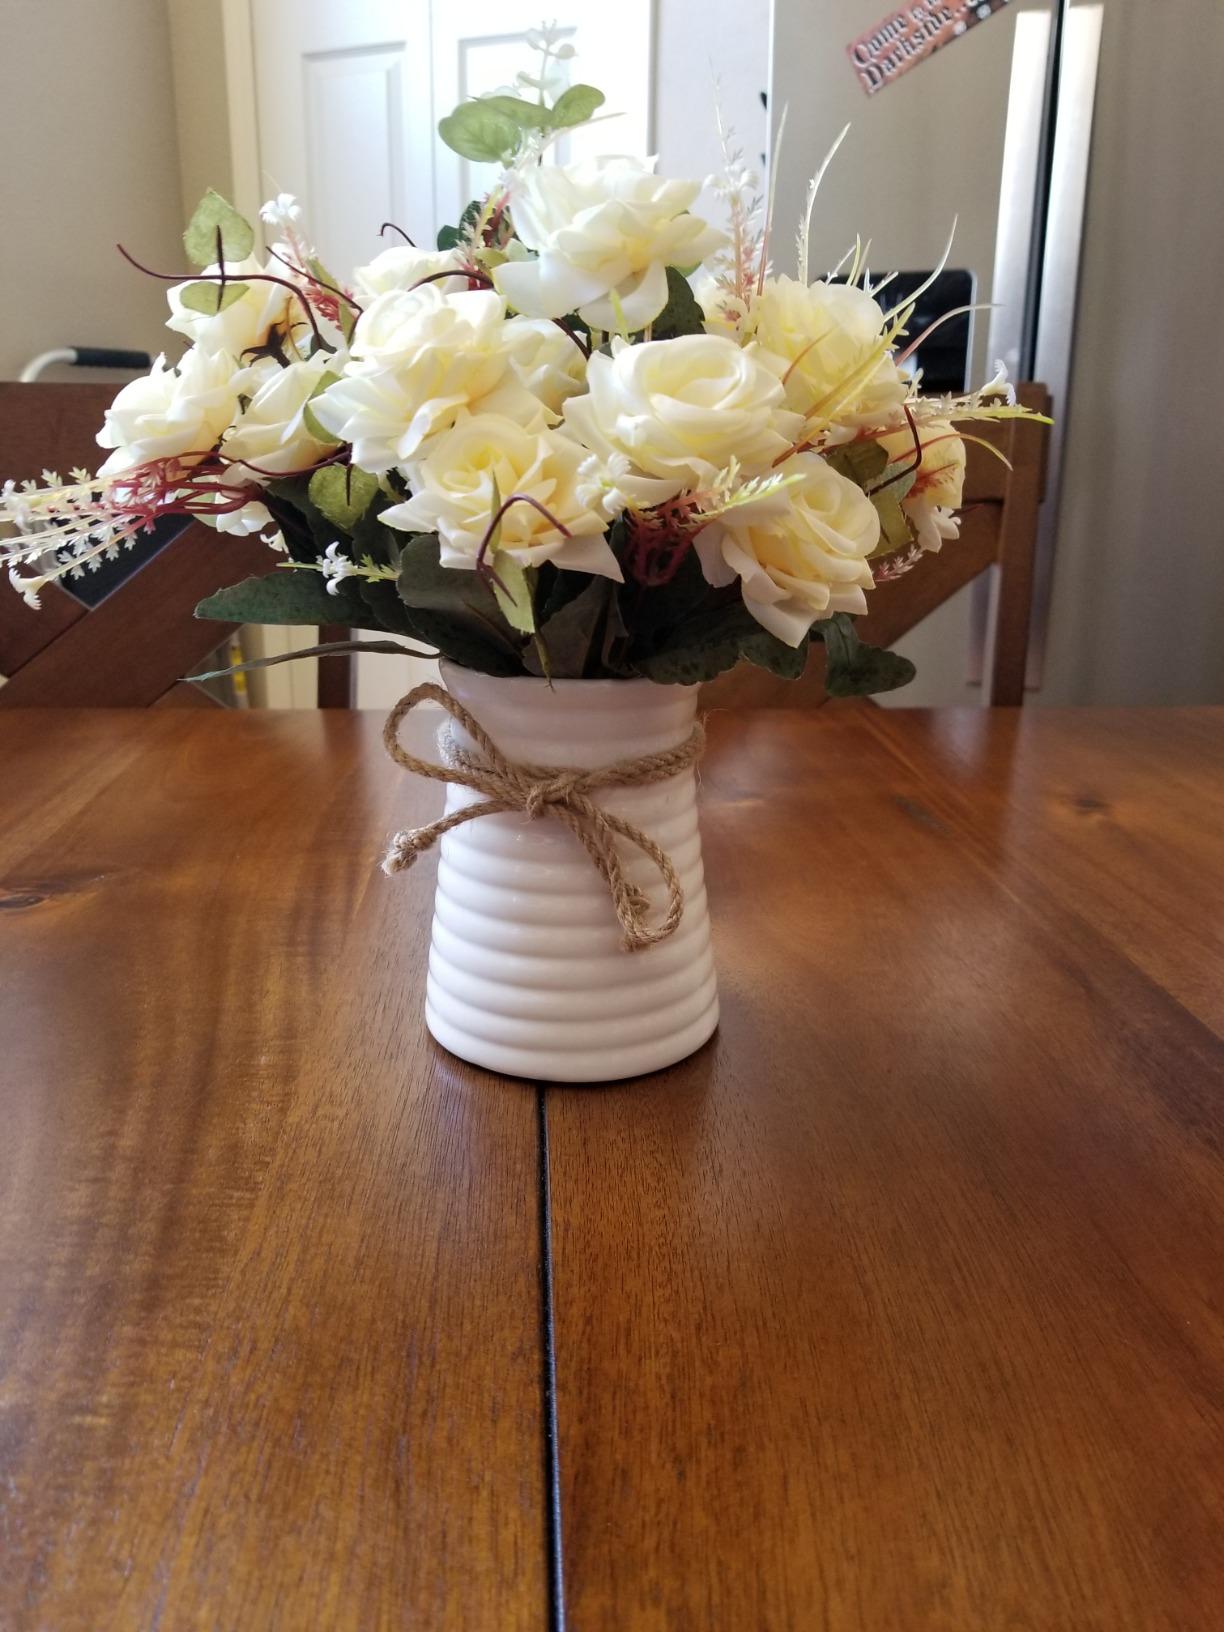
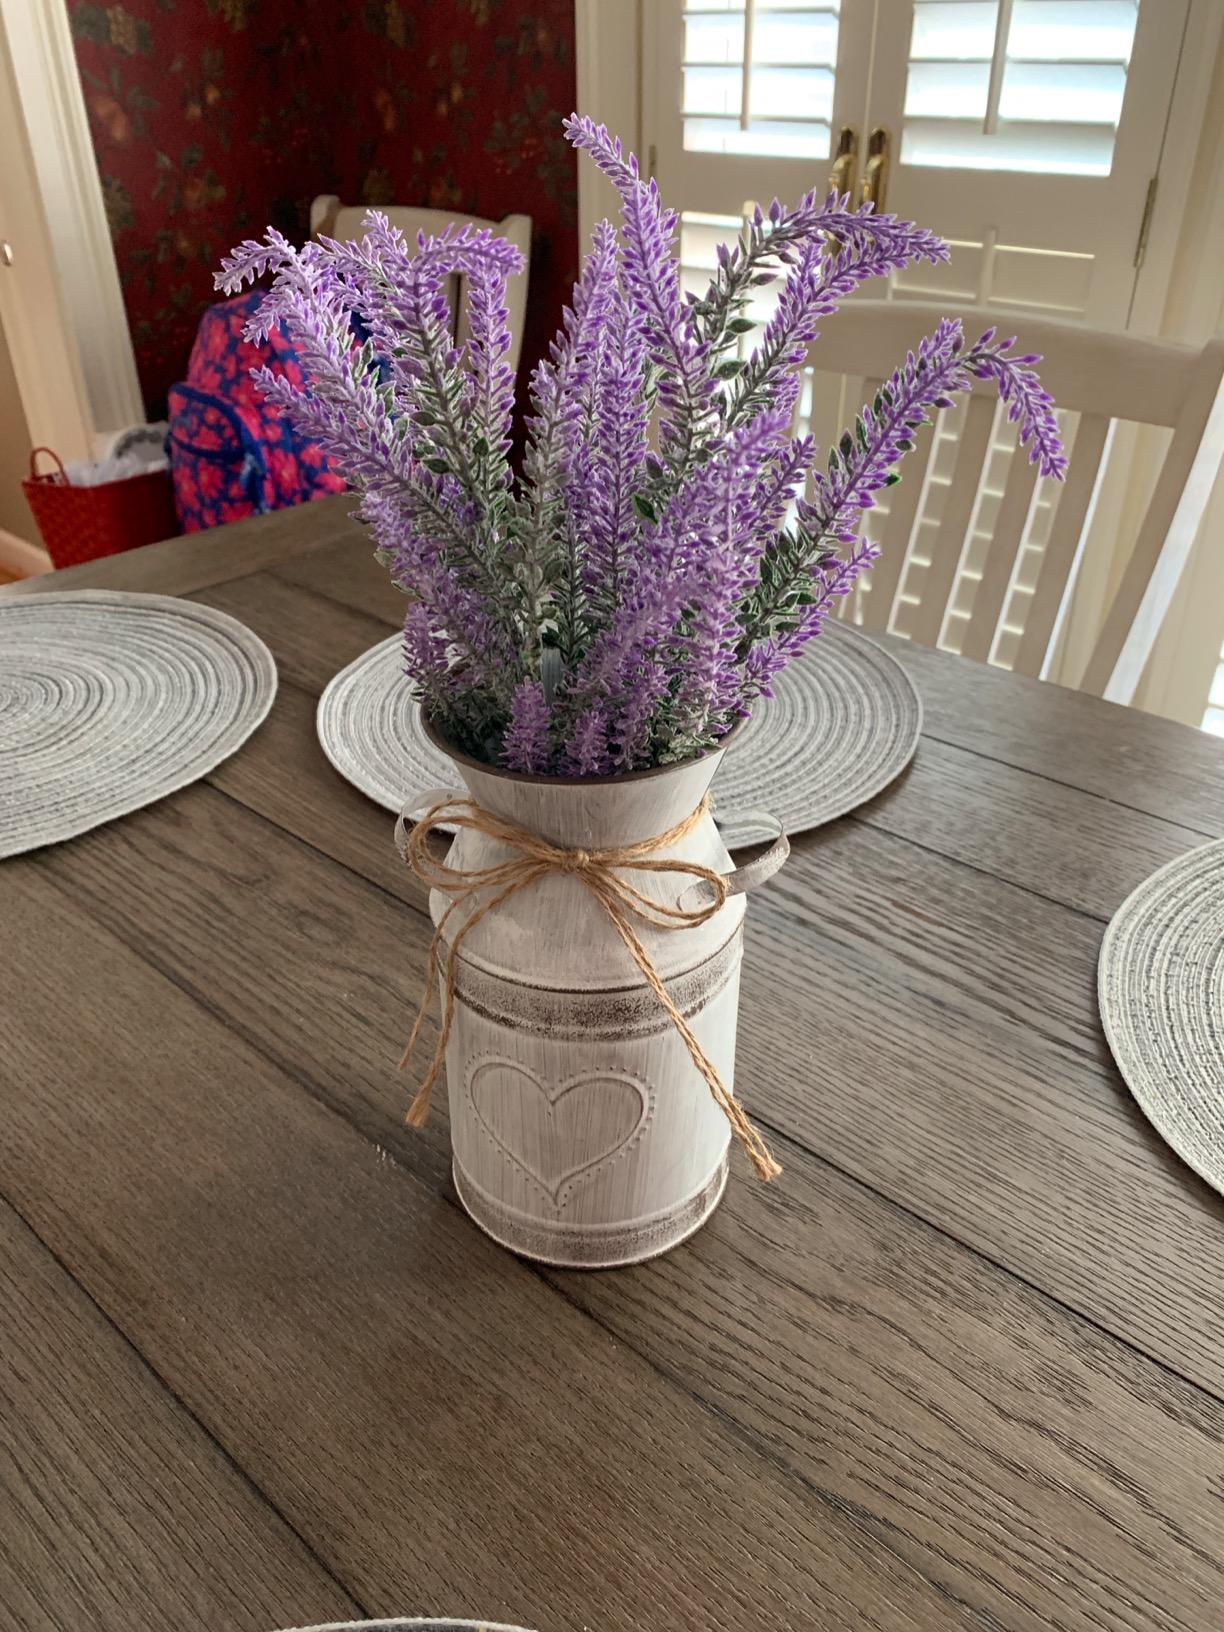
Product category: vase
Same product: no